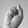
ASL letter: S